USCGC Sebago (1930)

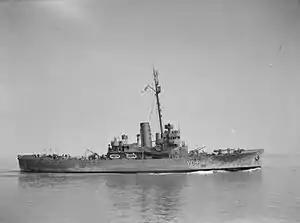
"Sebago" in service as HMS "Walney".

"Walney" joined the Londonderry Sloop Division in June, and was assigned to escort the passage of the Atlantic convoys. In July she was deployed in the Western Approaches and on 24 July was deployed as part of the escort for a convoy from St. John's, Newfoundland to the United Kingdom. On 14 August "Walney" put into a Liverpool shipyard to undergo modifications to fit her for service as an escort. She returned to the Western Approaches on 9 September and was transferred to the 41st Escort Group to help defend convoys between the United Kingdom and West Africa. Her first deployment came a few days later on 12 September, when she was deployed as an escort for Convoy OS-6, consisting of 29 merchants on passage to Bathurst, Gambia. "Walney" was detached during the convoy's passage through the Atlantic, and joined HMS "Hartland" in escorting the merged convoys SL-88 from Freetown and HG-74 from Gibraltar to Liverpool. This joint convoy comprised 37 ships. She was detached from this convoy on 18 October and sailed to Belfast. She arrived on 20 October and underwent a refit. On its completion on 31 October, "Walney" rejoined the 41st Group.